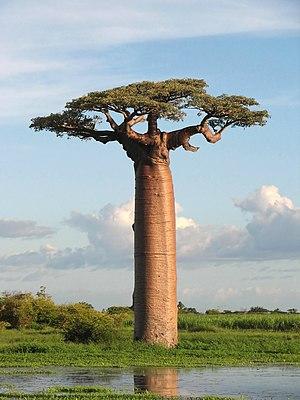
Baobab de Grandidier, photo prise près de Morondava, Madagascar Македонски: Грандидјеов баобаб (Adansonia grandidieri) кај Морондава, Мадагаскар. Русский: Адансония Грандидье — эндемик Мадагаскара. Фотография сделана около города Мурундава. Sunda: Tangkal Baobab Grandidier (Adansonia grandidieri) di Morondava, Madagaskar. Tiếng Việt: Bao báp Grandidier, một thực vật đặc chủng của Madagascar, hiện là một loài nguy cấp của chi Adansonia.
Le Baobab de Grandidier est une espèce d'arbres de la famille des Bombacaceae selon la classification classique, ou de celle des Malvaceae selon la classification phylogénétique.
Adansonia est un genre d'arbres de la famille des Bombacaceae selon la classification classique, ou de celle des Malvaceae selon la classification phylogénétique. Ce sont des arbres qui émergent de la savane, résistent à des chaleurs intenses, peuvent vivre très vieux et mesurer 40 mètres de haut.